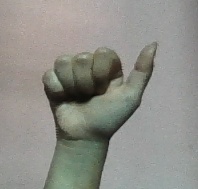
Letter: dhad